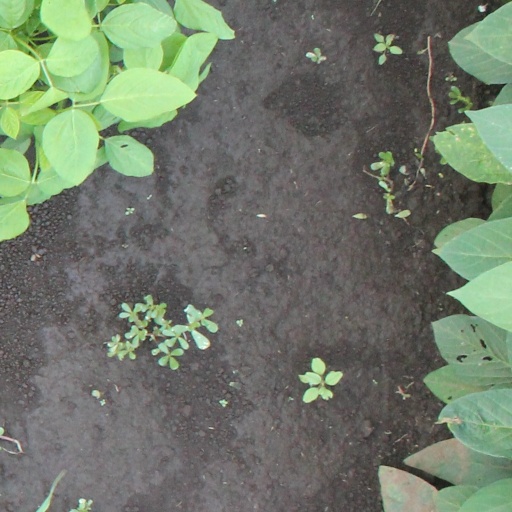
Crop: soybean